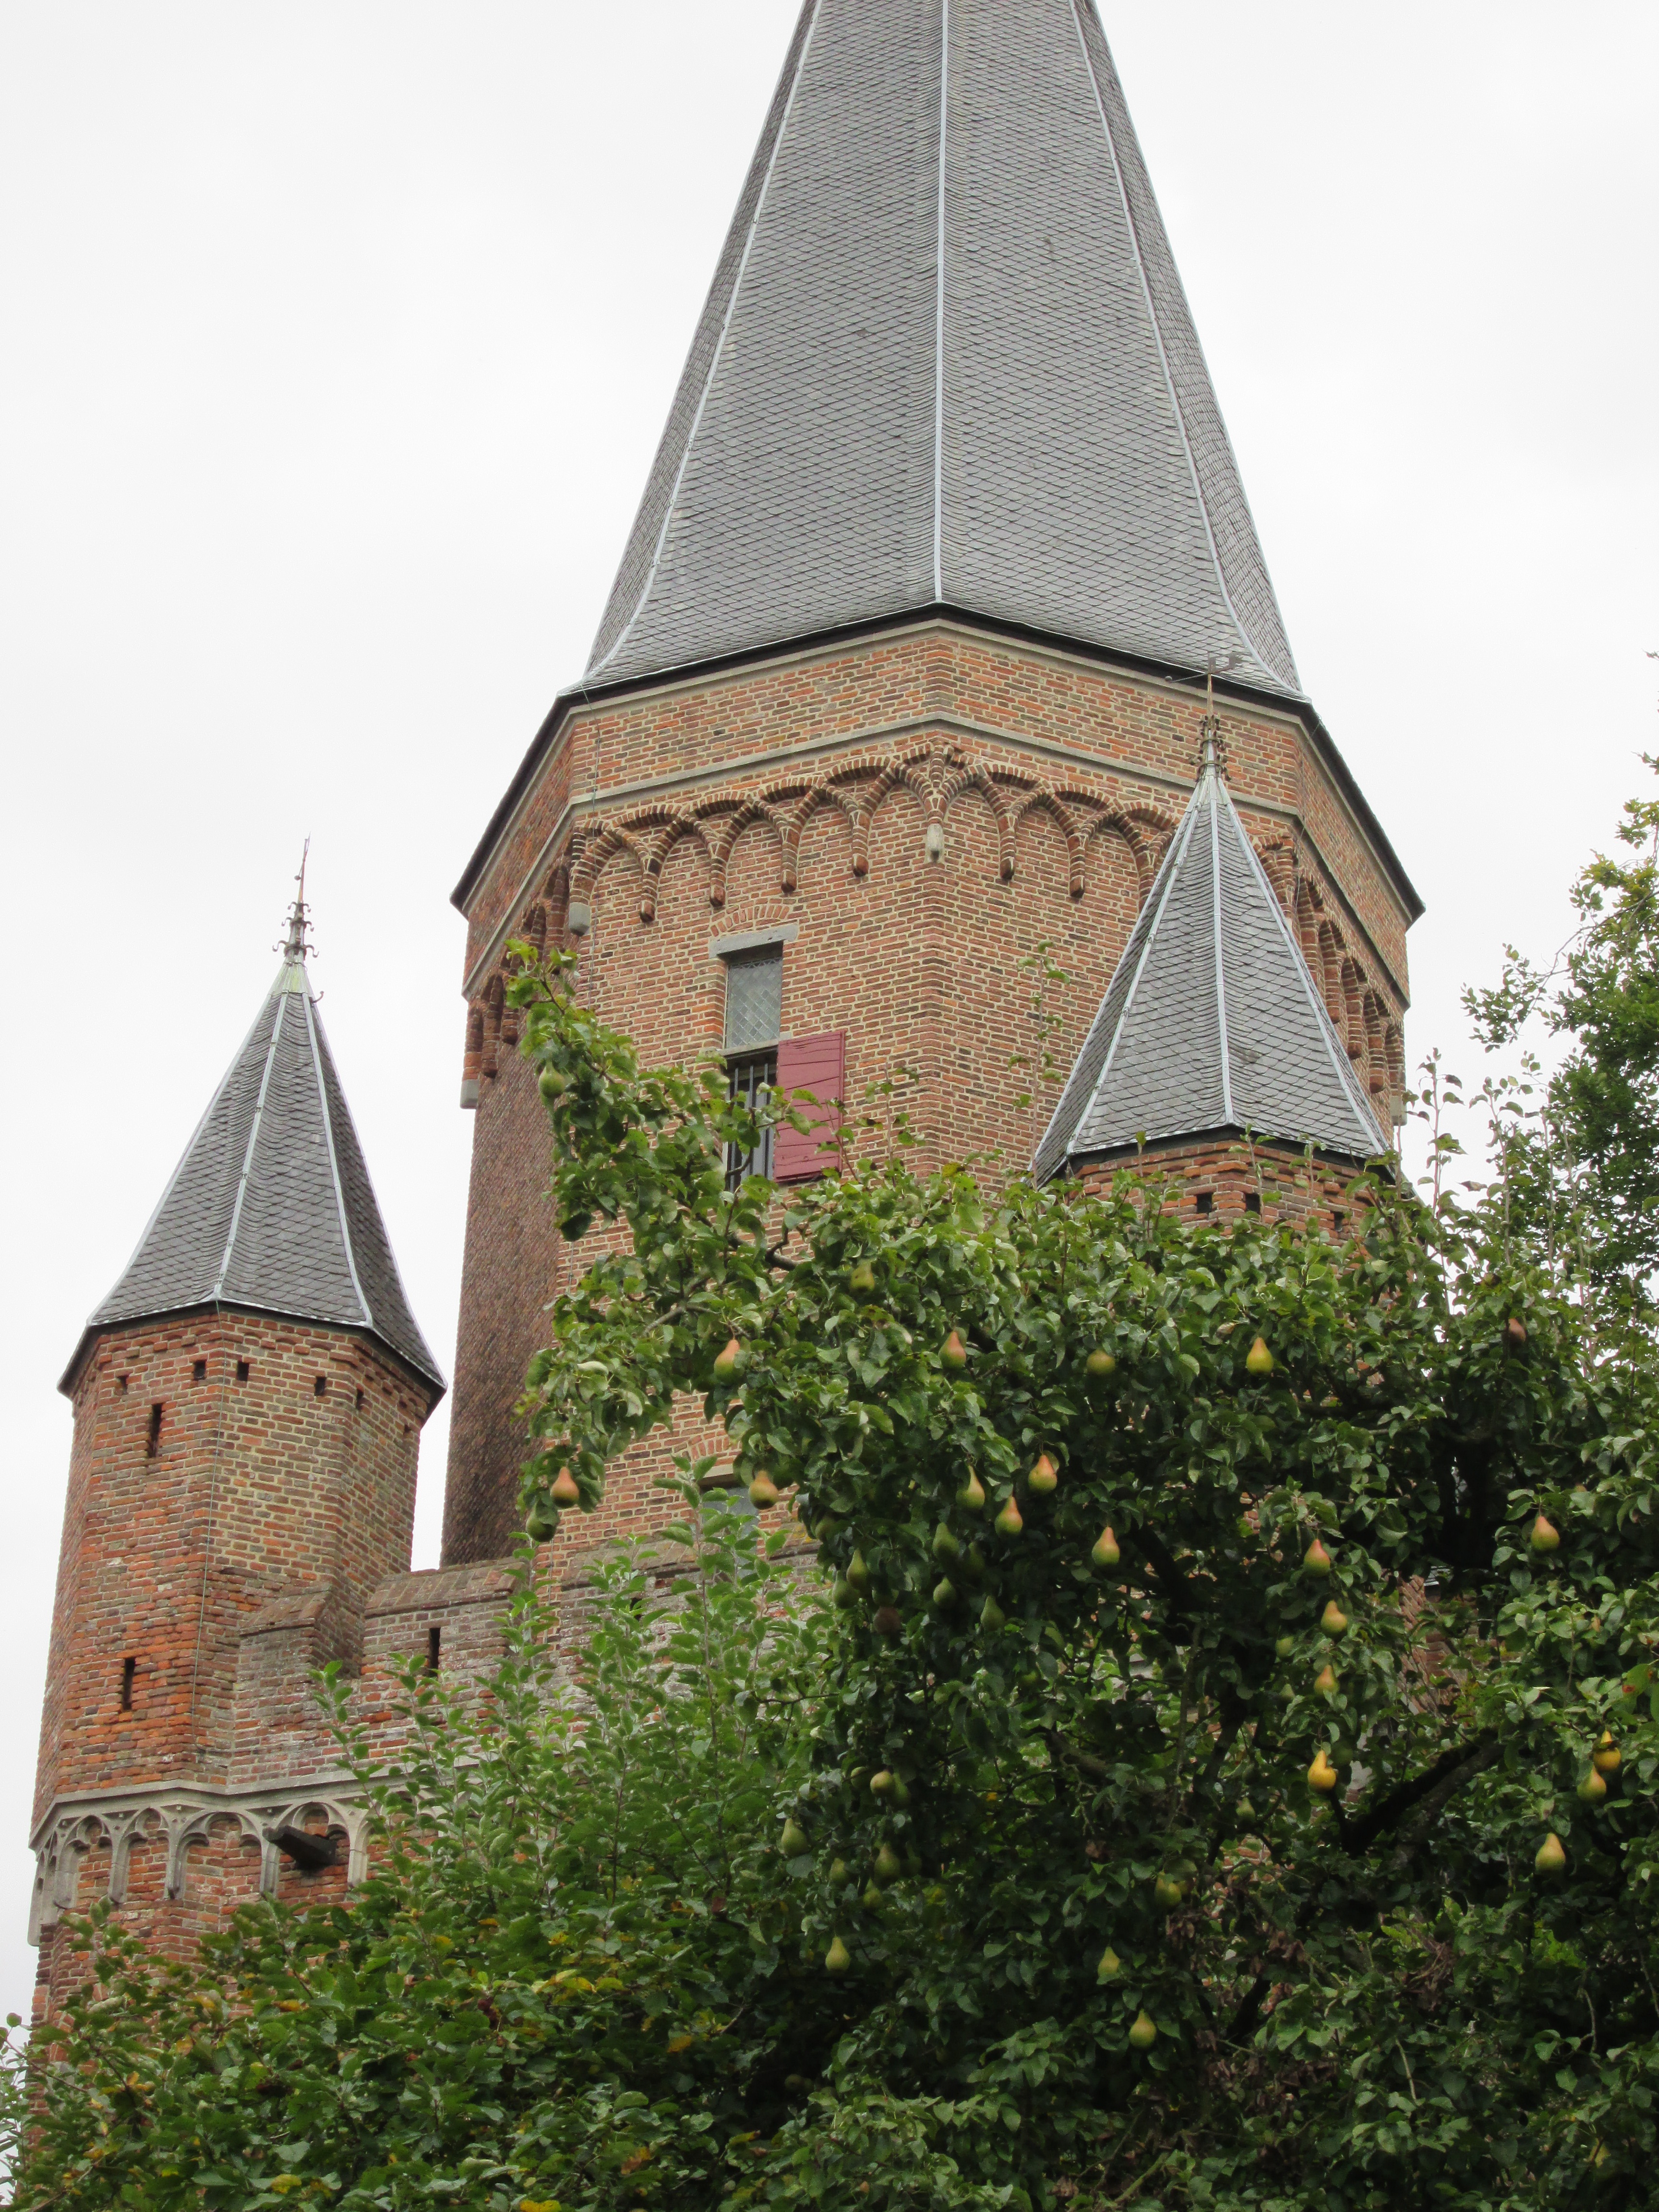
architecture, building, city, monument, tower, facade, church, cathedral, chapel, place of worship, bell tower, historic building, spire, steeple, monastery, symmetry, center, historical, church tower